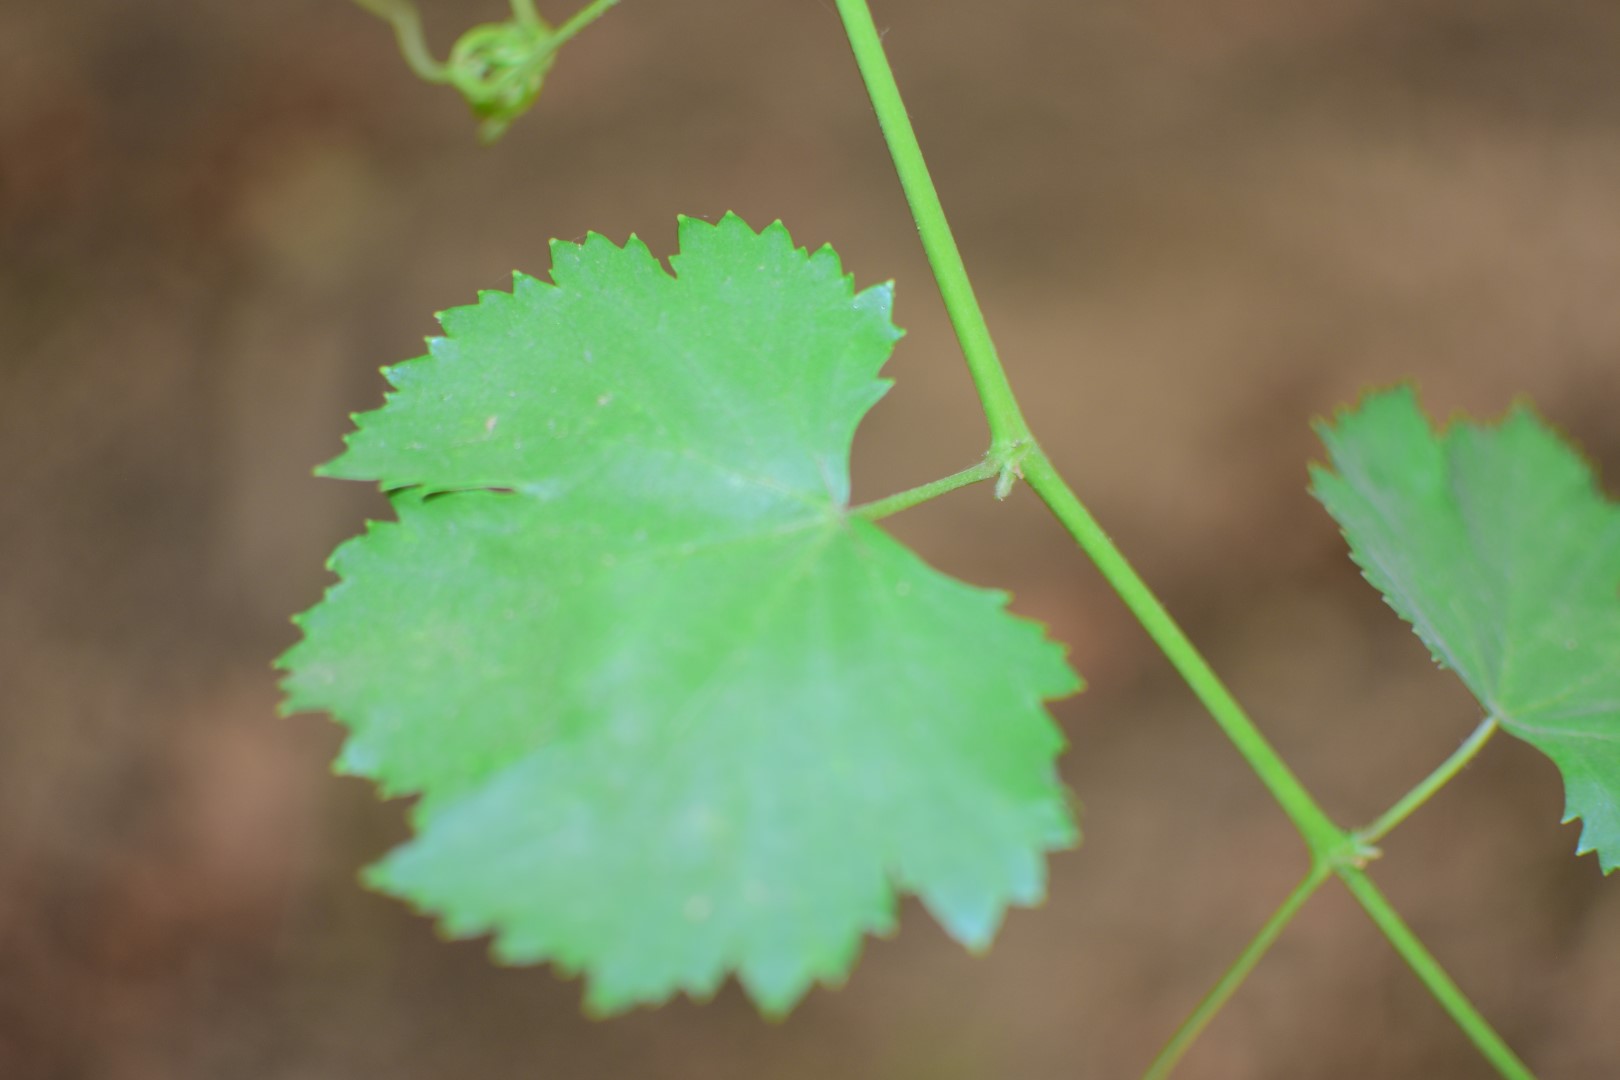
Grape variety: Kamali